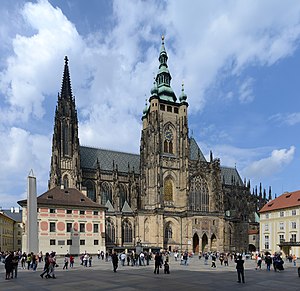
Sankt Vitus-katedralen
Sankt Vitus-katedralen
Sankt Vitus-katedralen er en romersk-katolsk kirke beliggende i Prag, Tjekkiet.